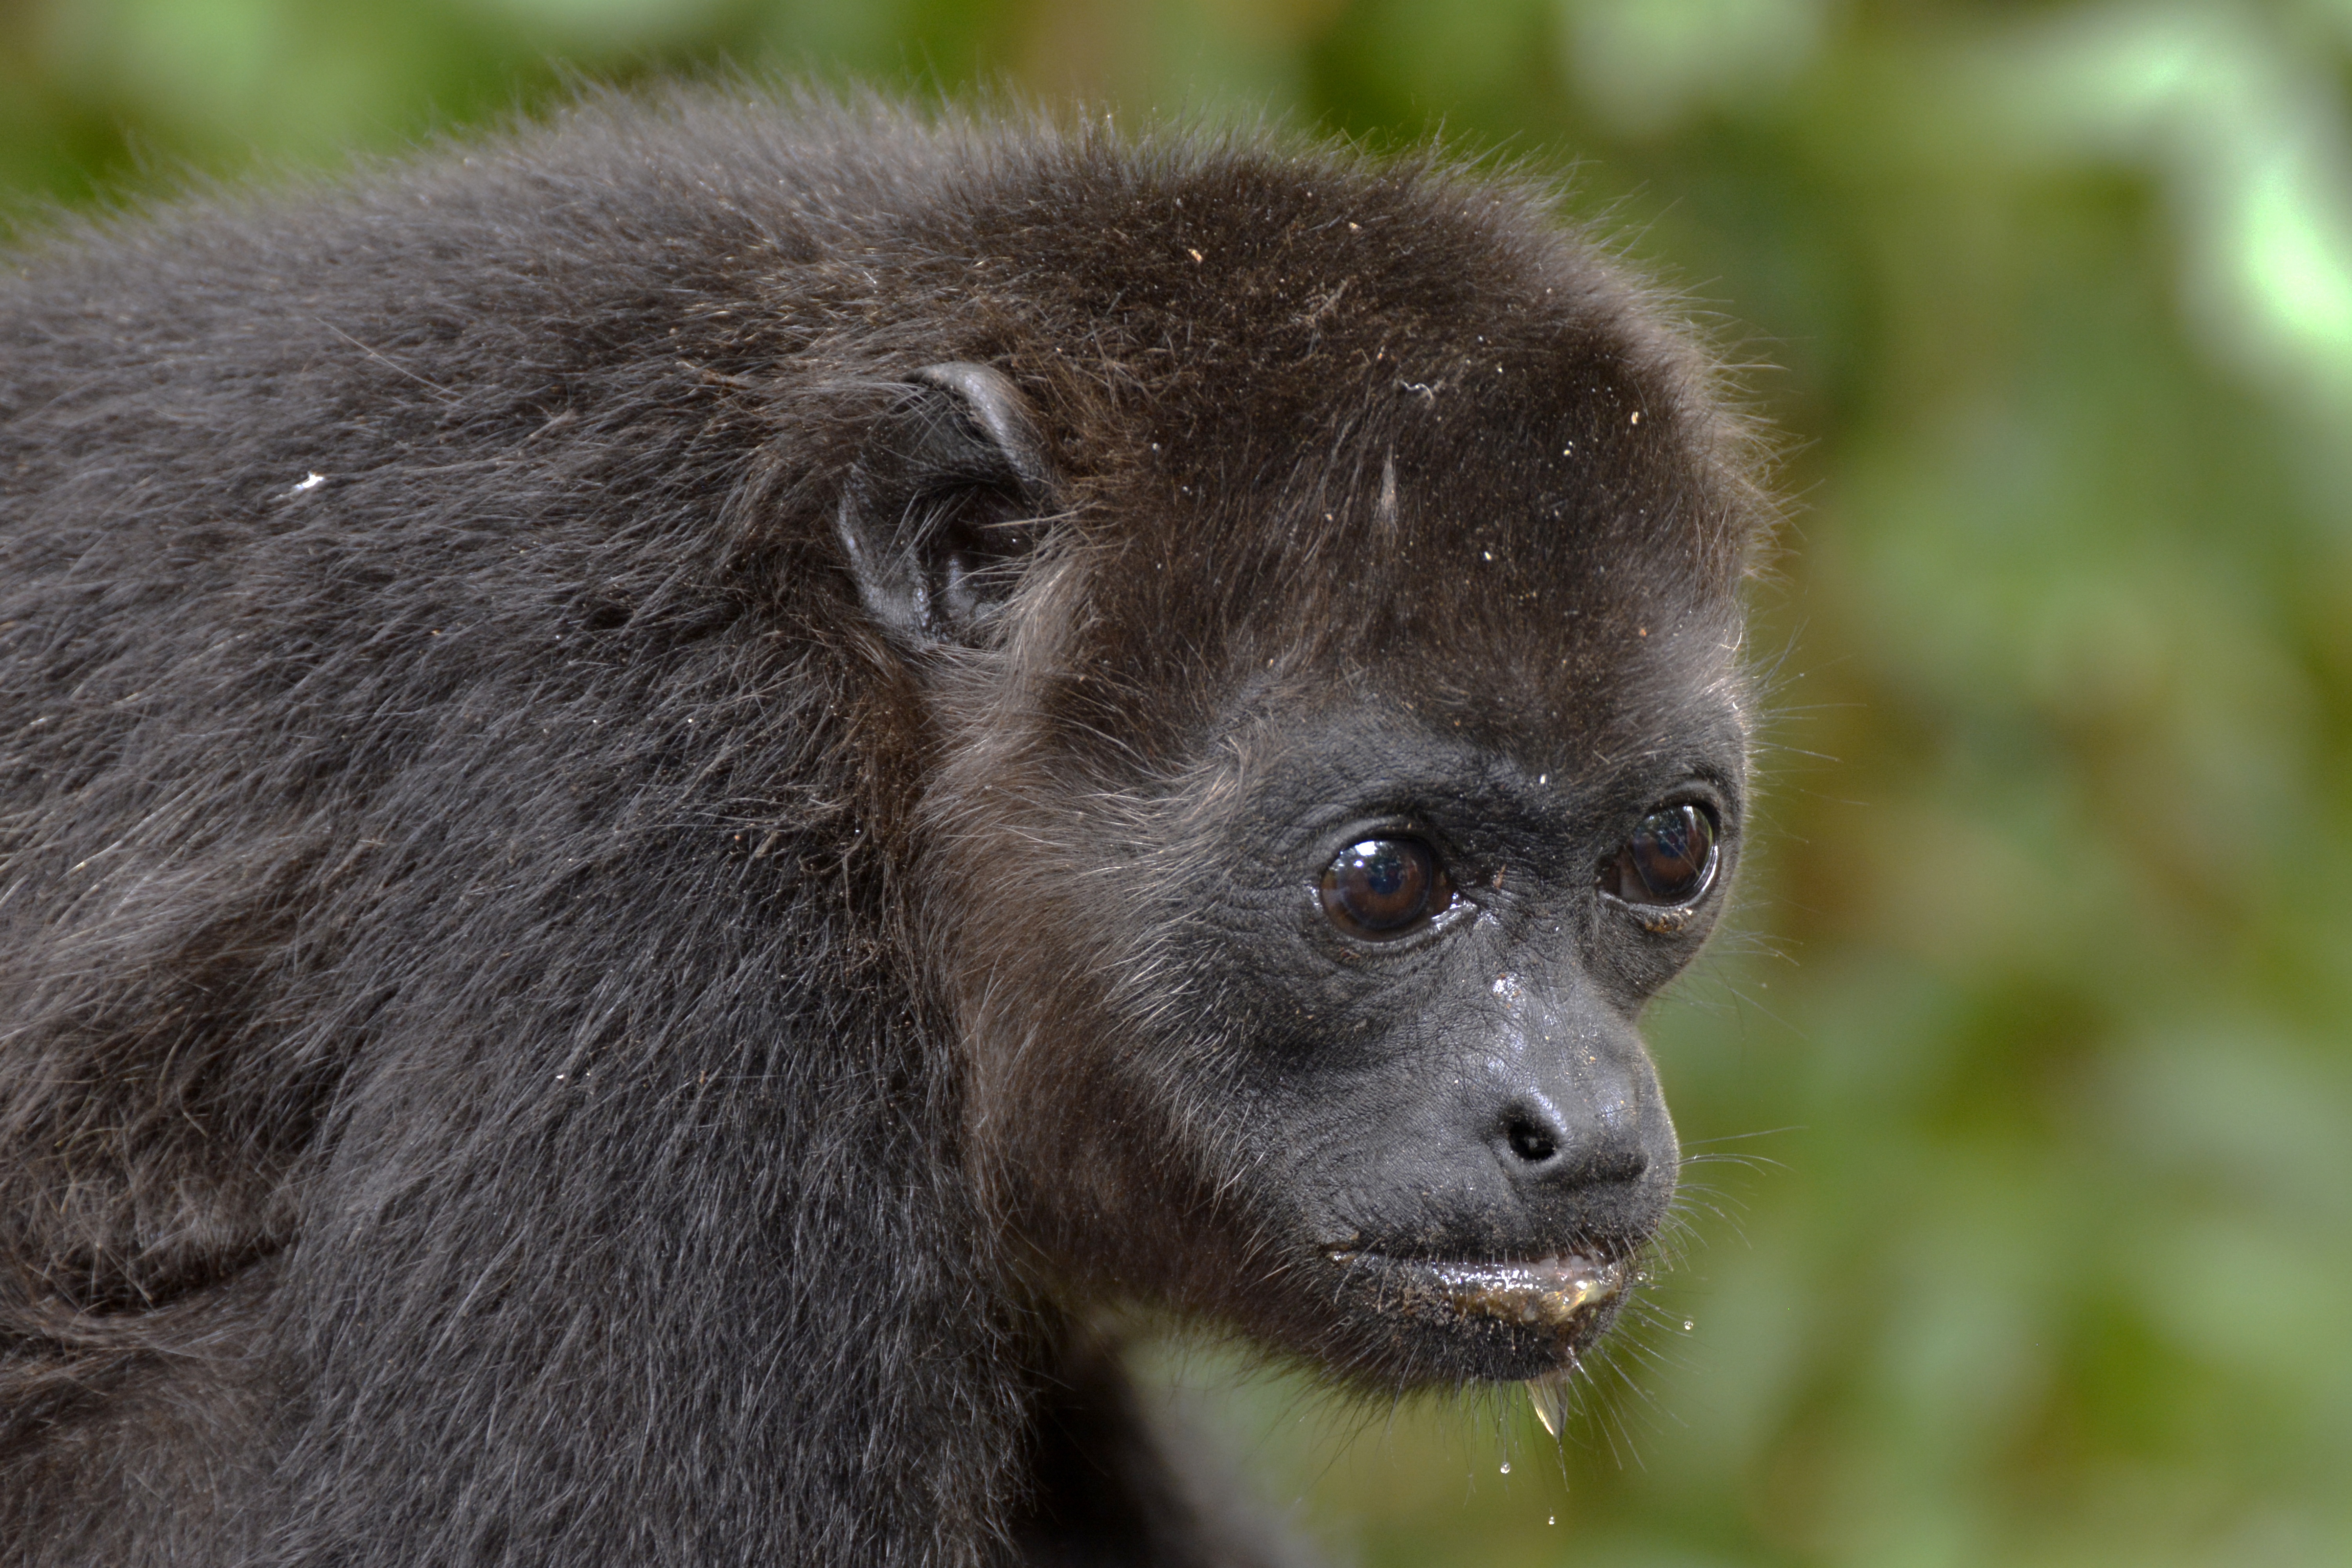
nature, view, animal, wildlife, zoo, fur, brown, mammal, monkey, fauna, primate, head, vertebrate, creature, cheeky, exotic, animal world, macaque, old world monkey, public record, animal recording, western gorilla, new world monkey, howler monkey